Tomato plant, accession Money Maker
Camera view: bottom (45 deg); turntable rotation: 60 degrees
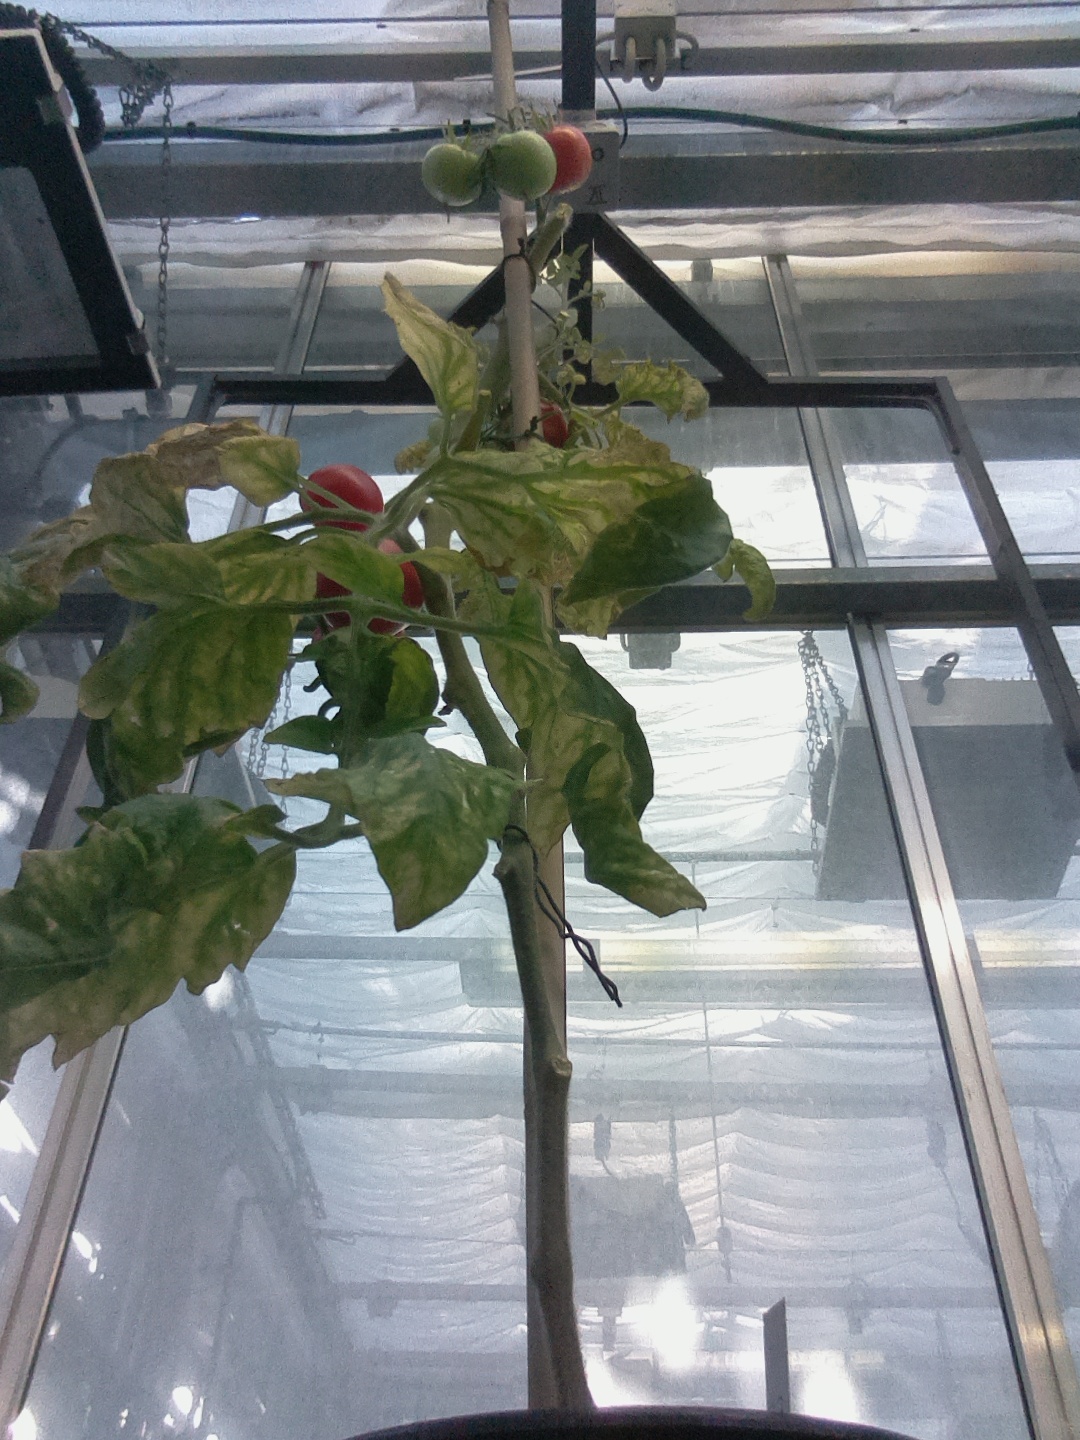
BBCH growth stage 85: 50%-60% of fruits show typical fully ripe color